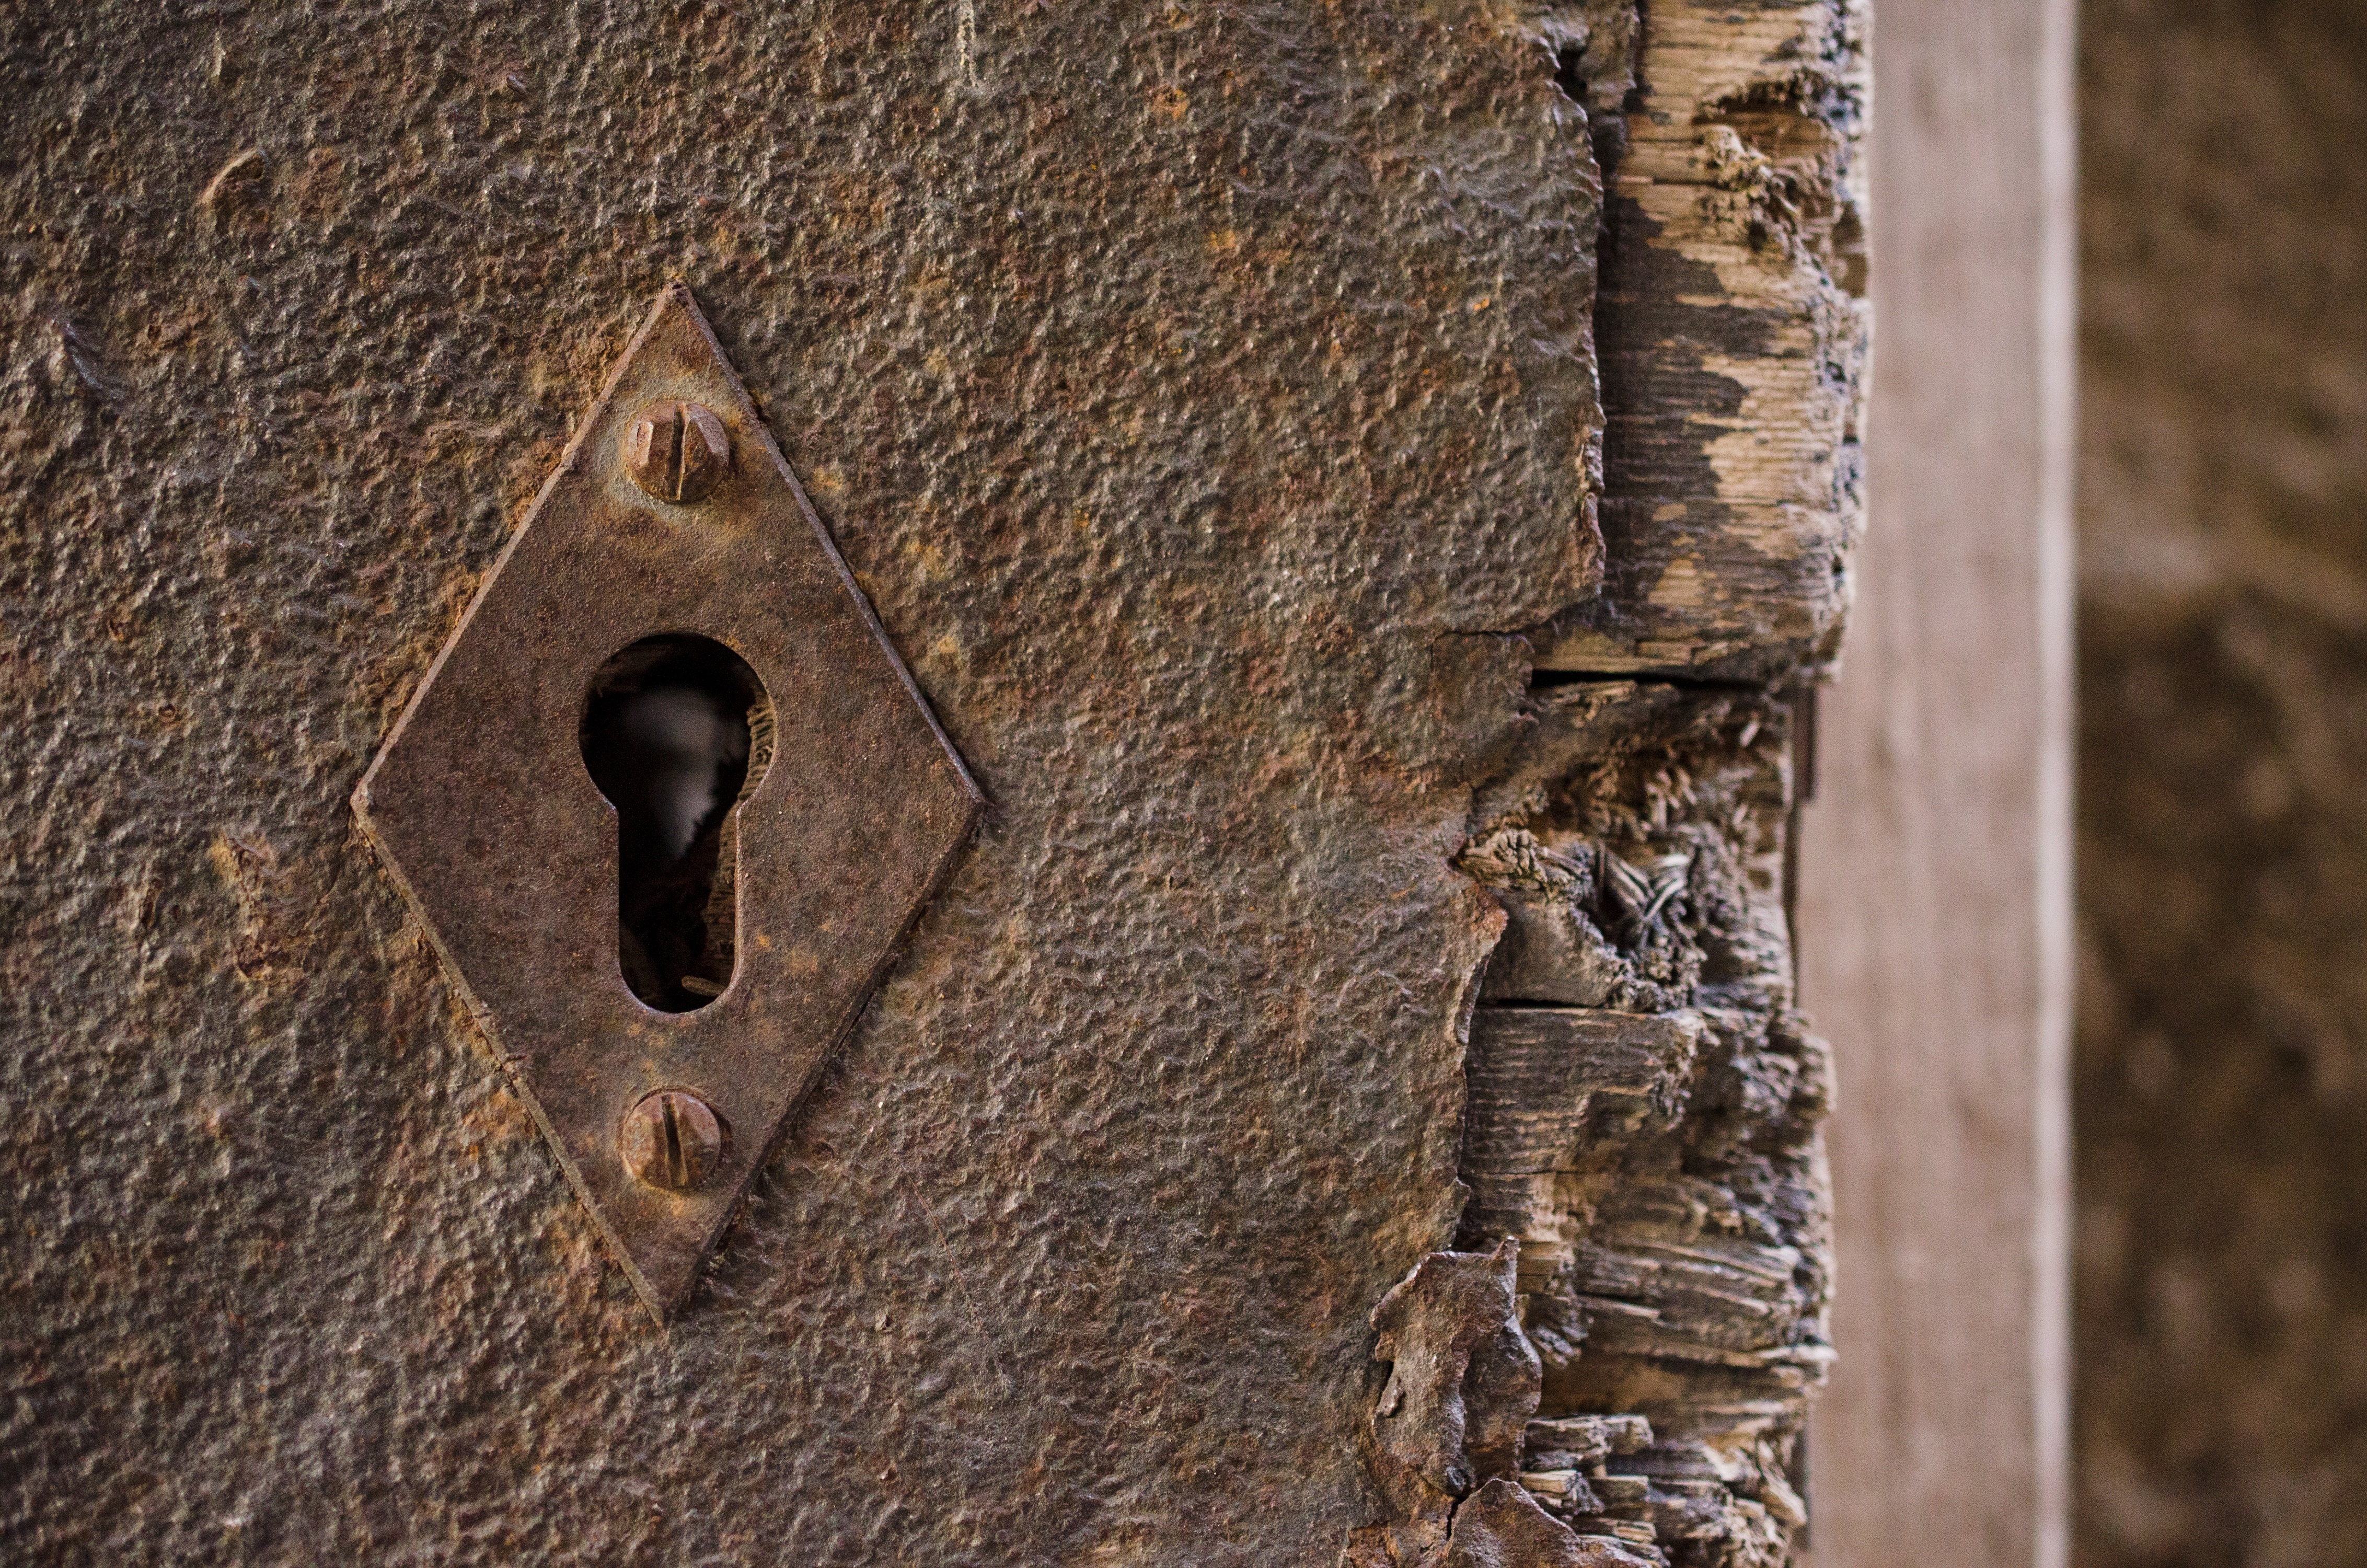
tree, rock, wood, leaf, trunk, old, soil, castle, door, weathered, close up, carving, door hardware